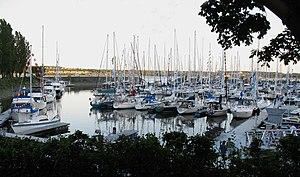
Yacht-Club de Québec, ville de Québec, province de Québec, Canada